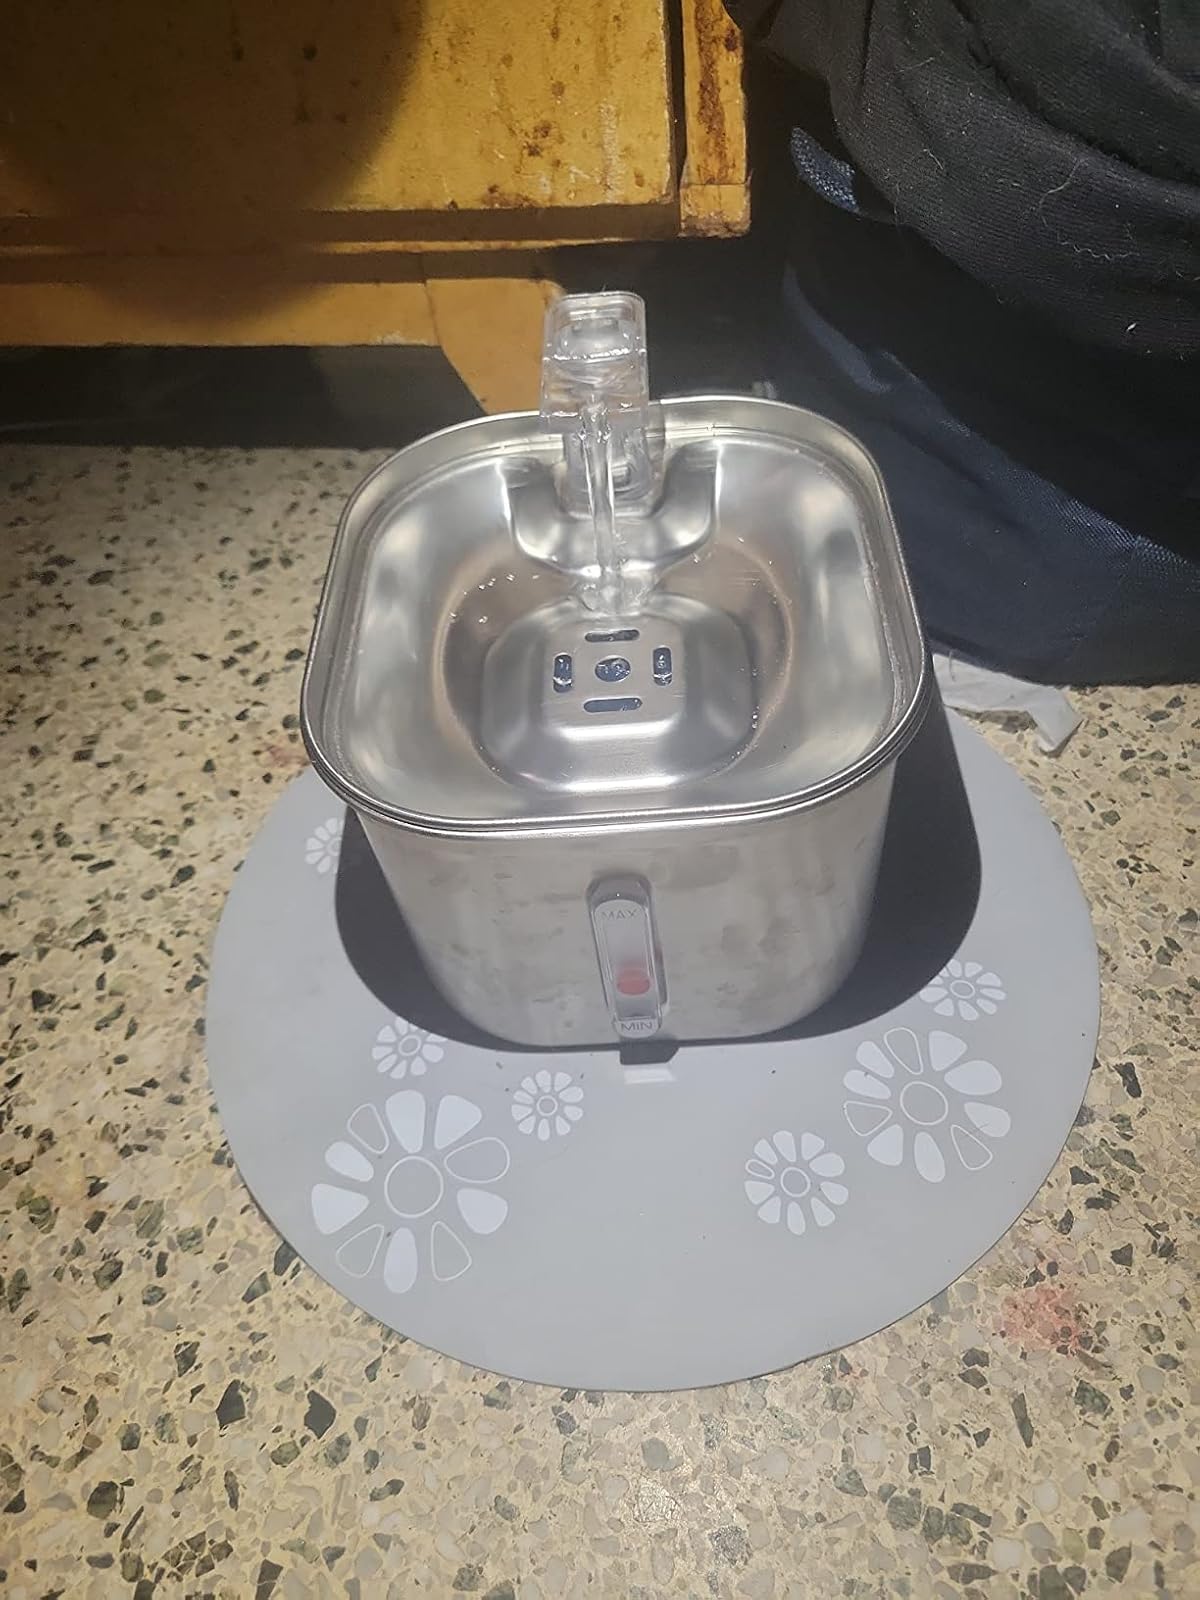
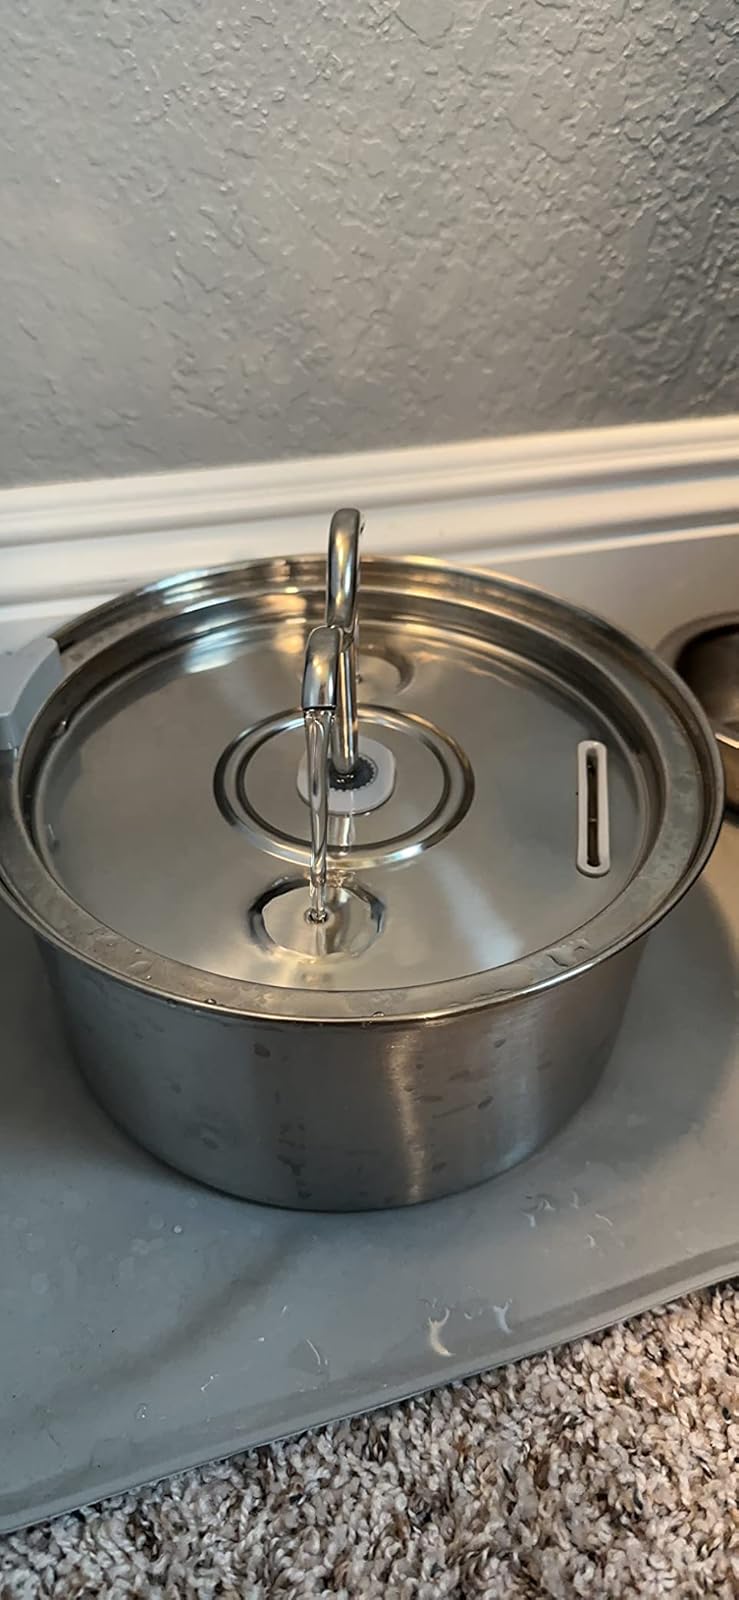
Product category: items_bowl
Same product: no